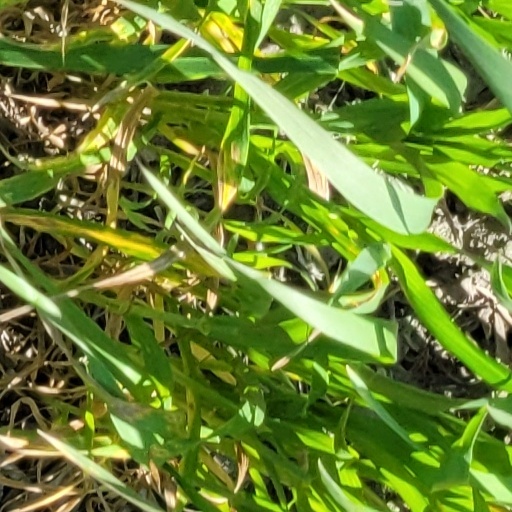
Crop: wheat